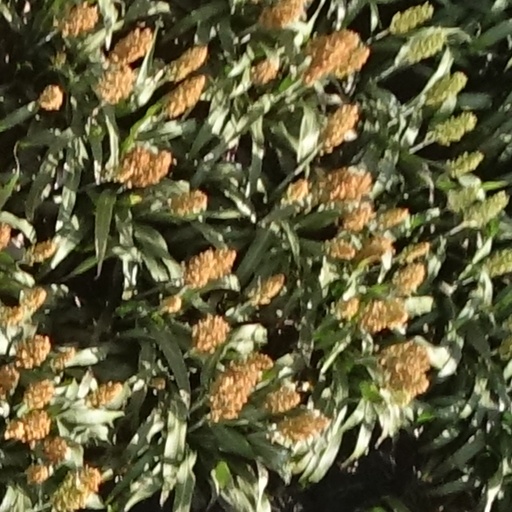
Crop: sorghum